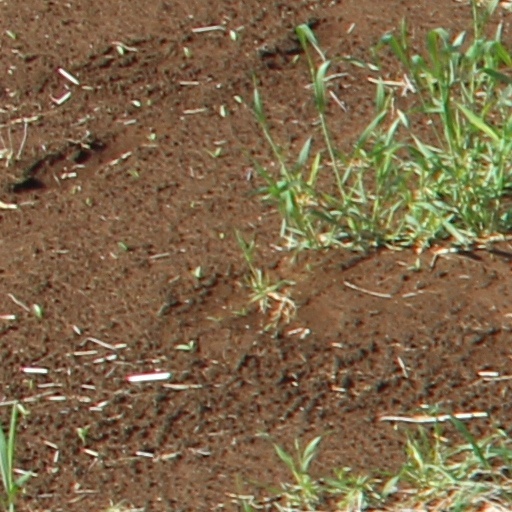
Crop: wheat